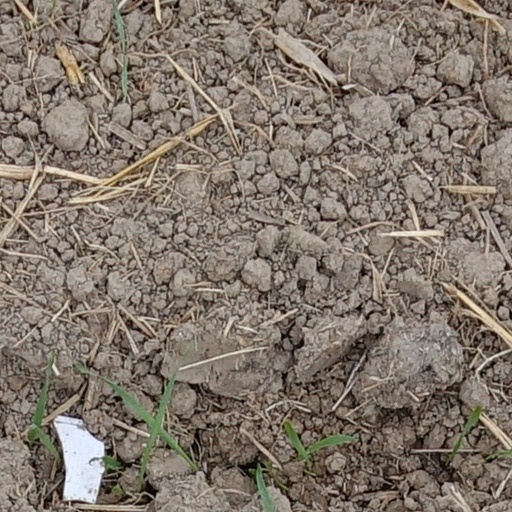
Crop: wheat